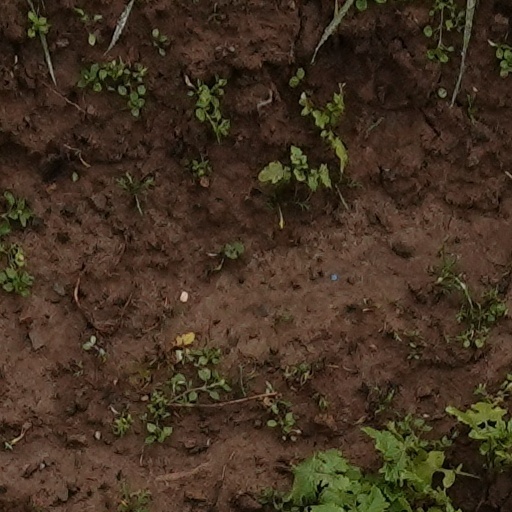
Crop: wheat